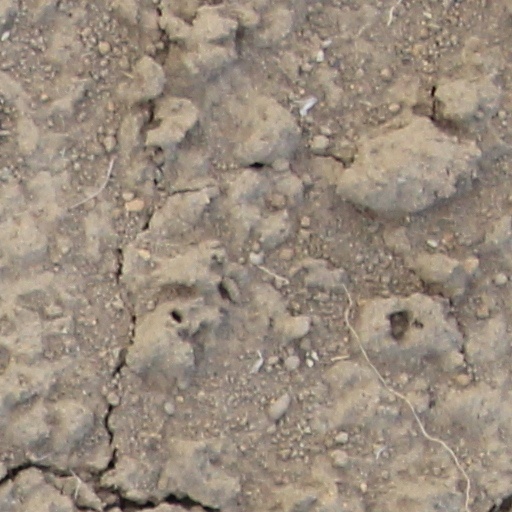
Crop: wheat